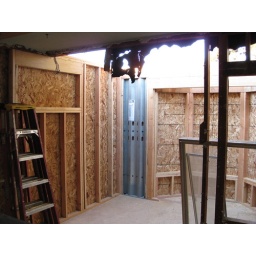
9/26 - Master BR - transom window above ladder; bay window to the right; blue sky (no roof yet) above bay window